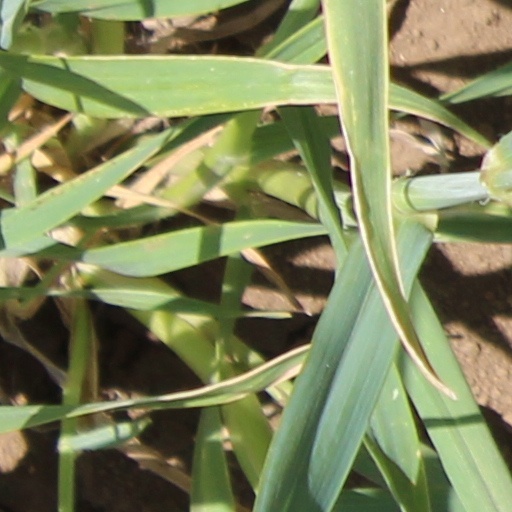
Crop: wheat